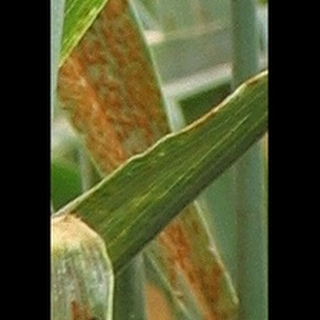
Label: wheat_brown_rust